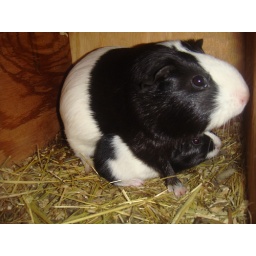
Maggie is in there to but she's hiding.I just love the black &amp;amp; white Guinea pigs.